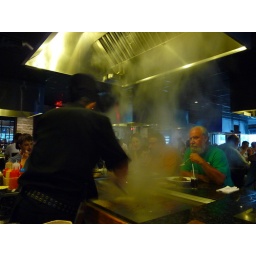
I love how the guy in the green shirt is looking at me.